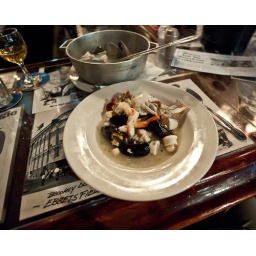
Pot of fish stew - Shrimp, Scallops, Mussels, Clams, Fish, Calamari and a crab stewed in white fish broth.